Bicycle and motorcycle dynamics

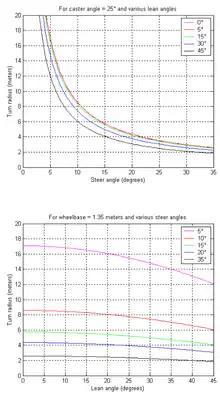
Graphs of bike steer angle and lean angle vs turn radius

The primary control input that the rider can make is to apply a torque directly to the steering mechanism via the handlebars. Because of the bike's own dynamics, due to steering geometry and gyroscopic effects, direct position control over steering angle has been found to be problematic.